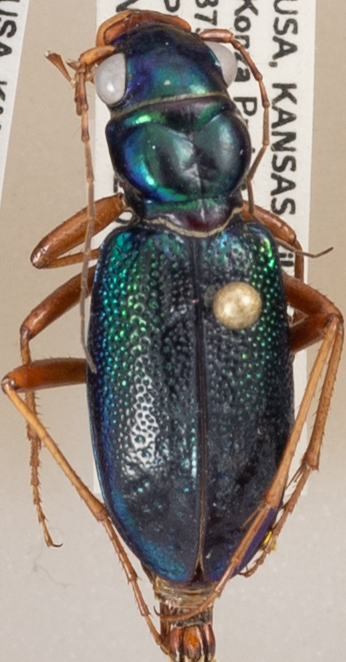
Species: Tetracha virginica
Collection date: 2021-08-30
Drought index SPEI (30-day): -0.21
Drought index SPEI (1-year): -0.232
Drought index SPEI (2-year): -0.03